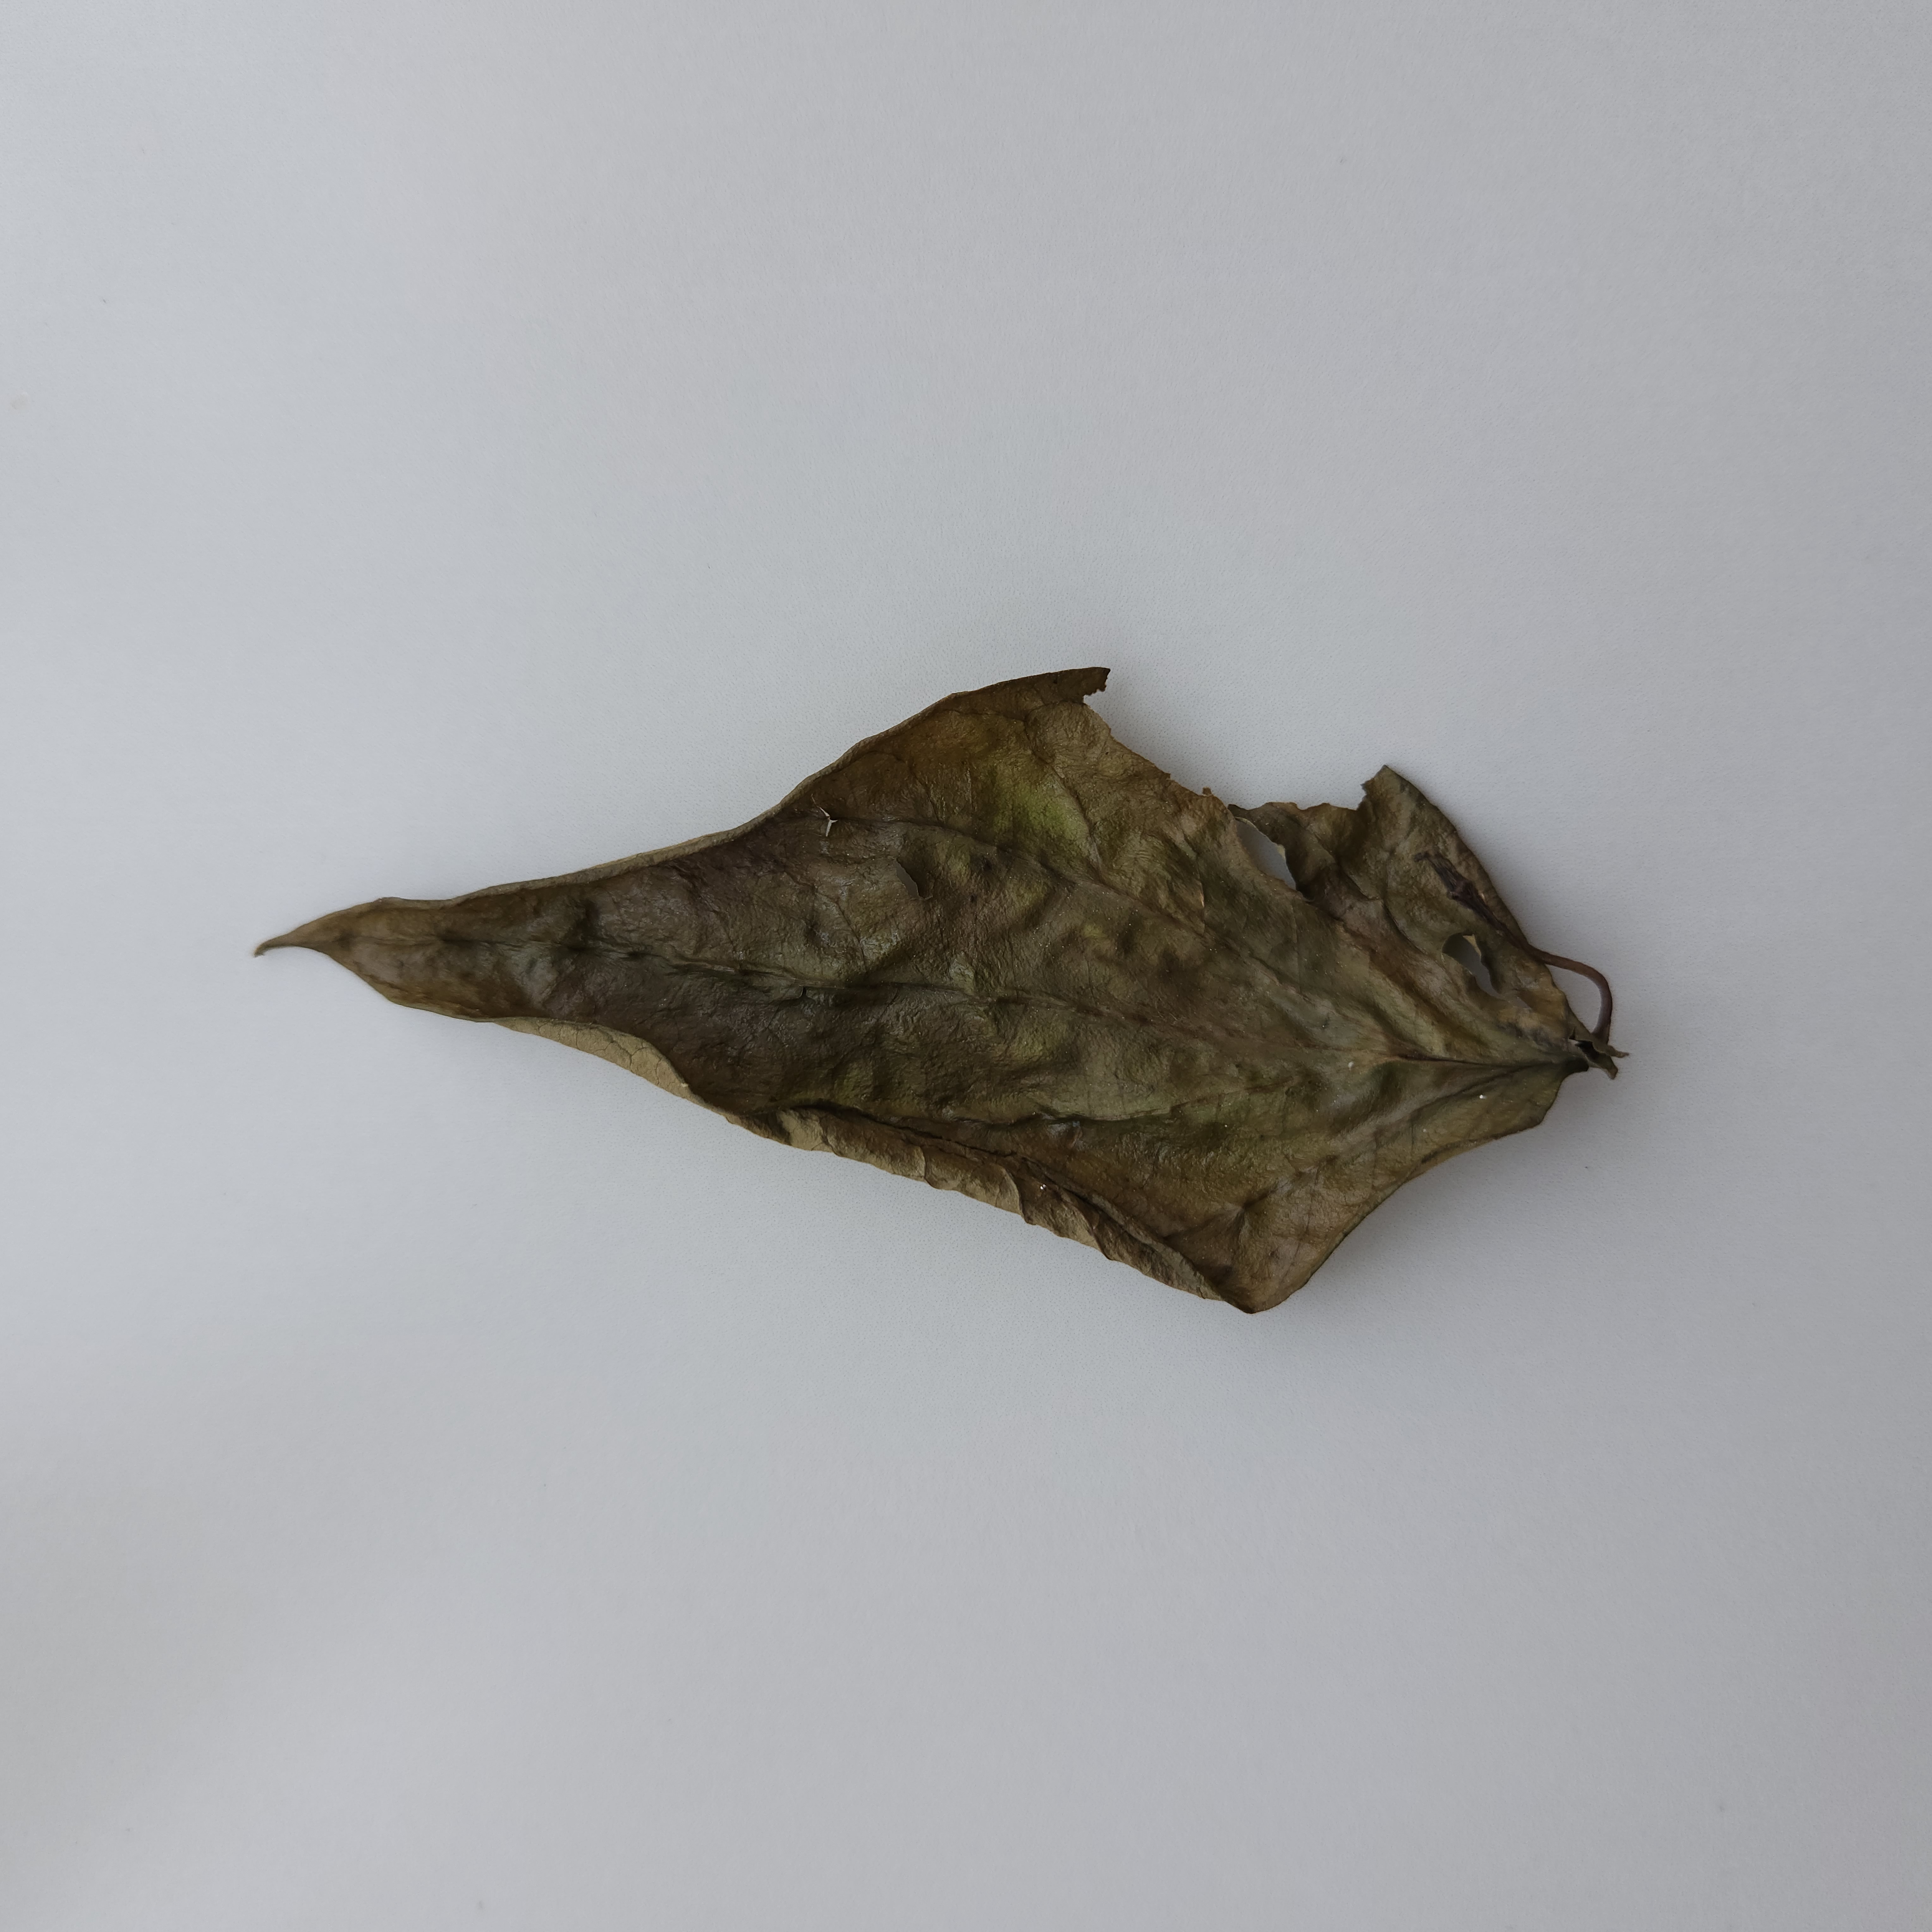
Label: Dried